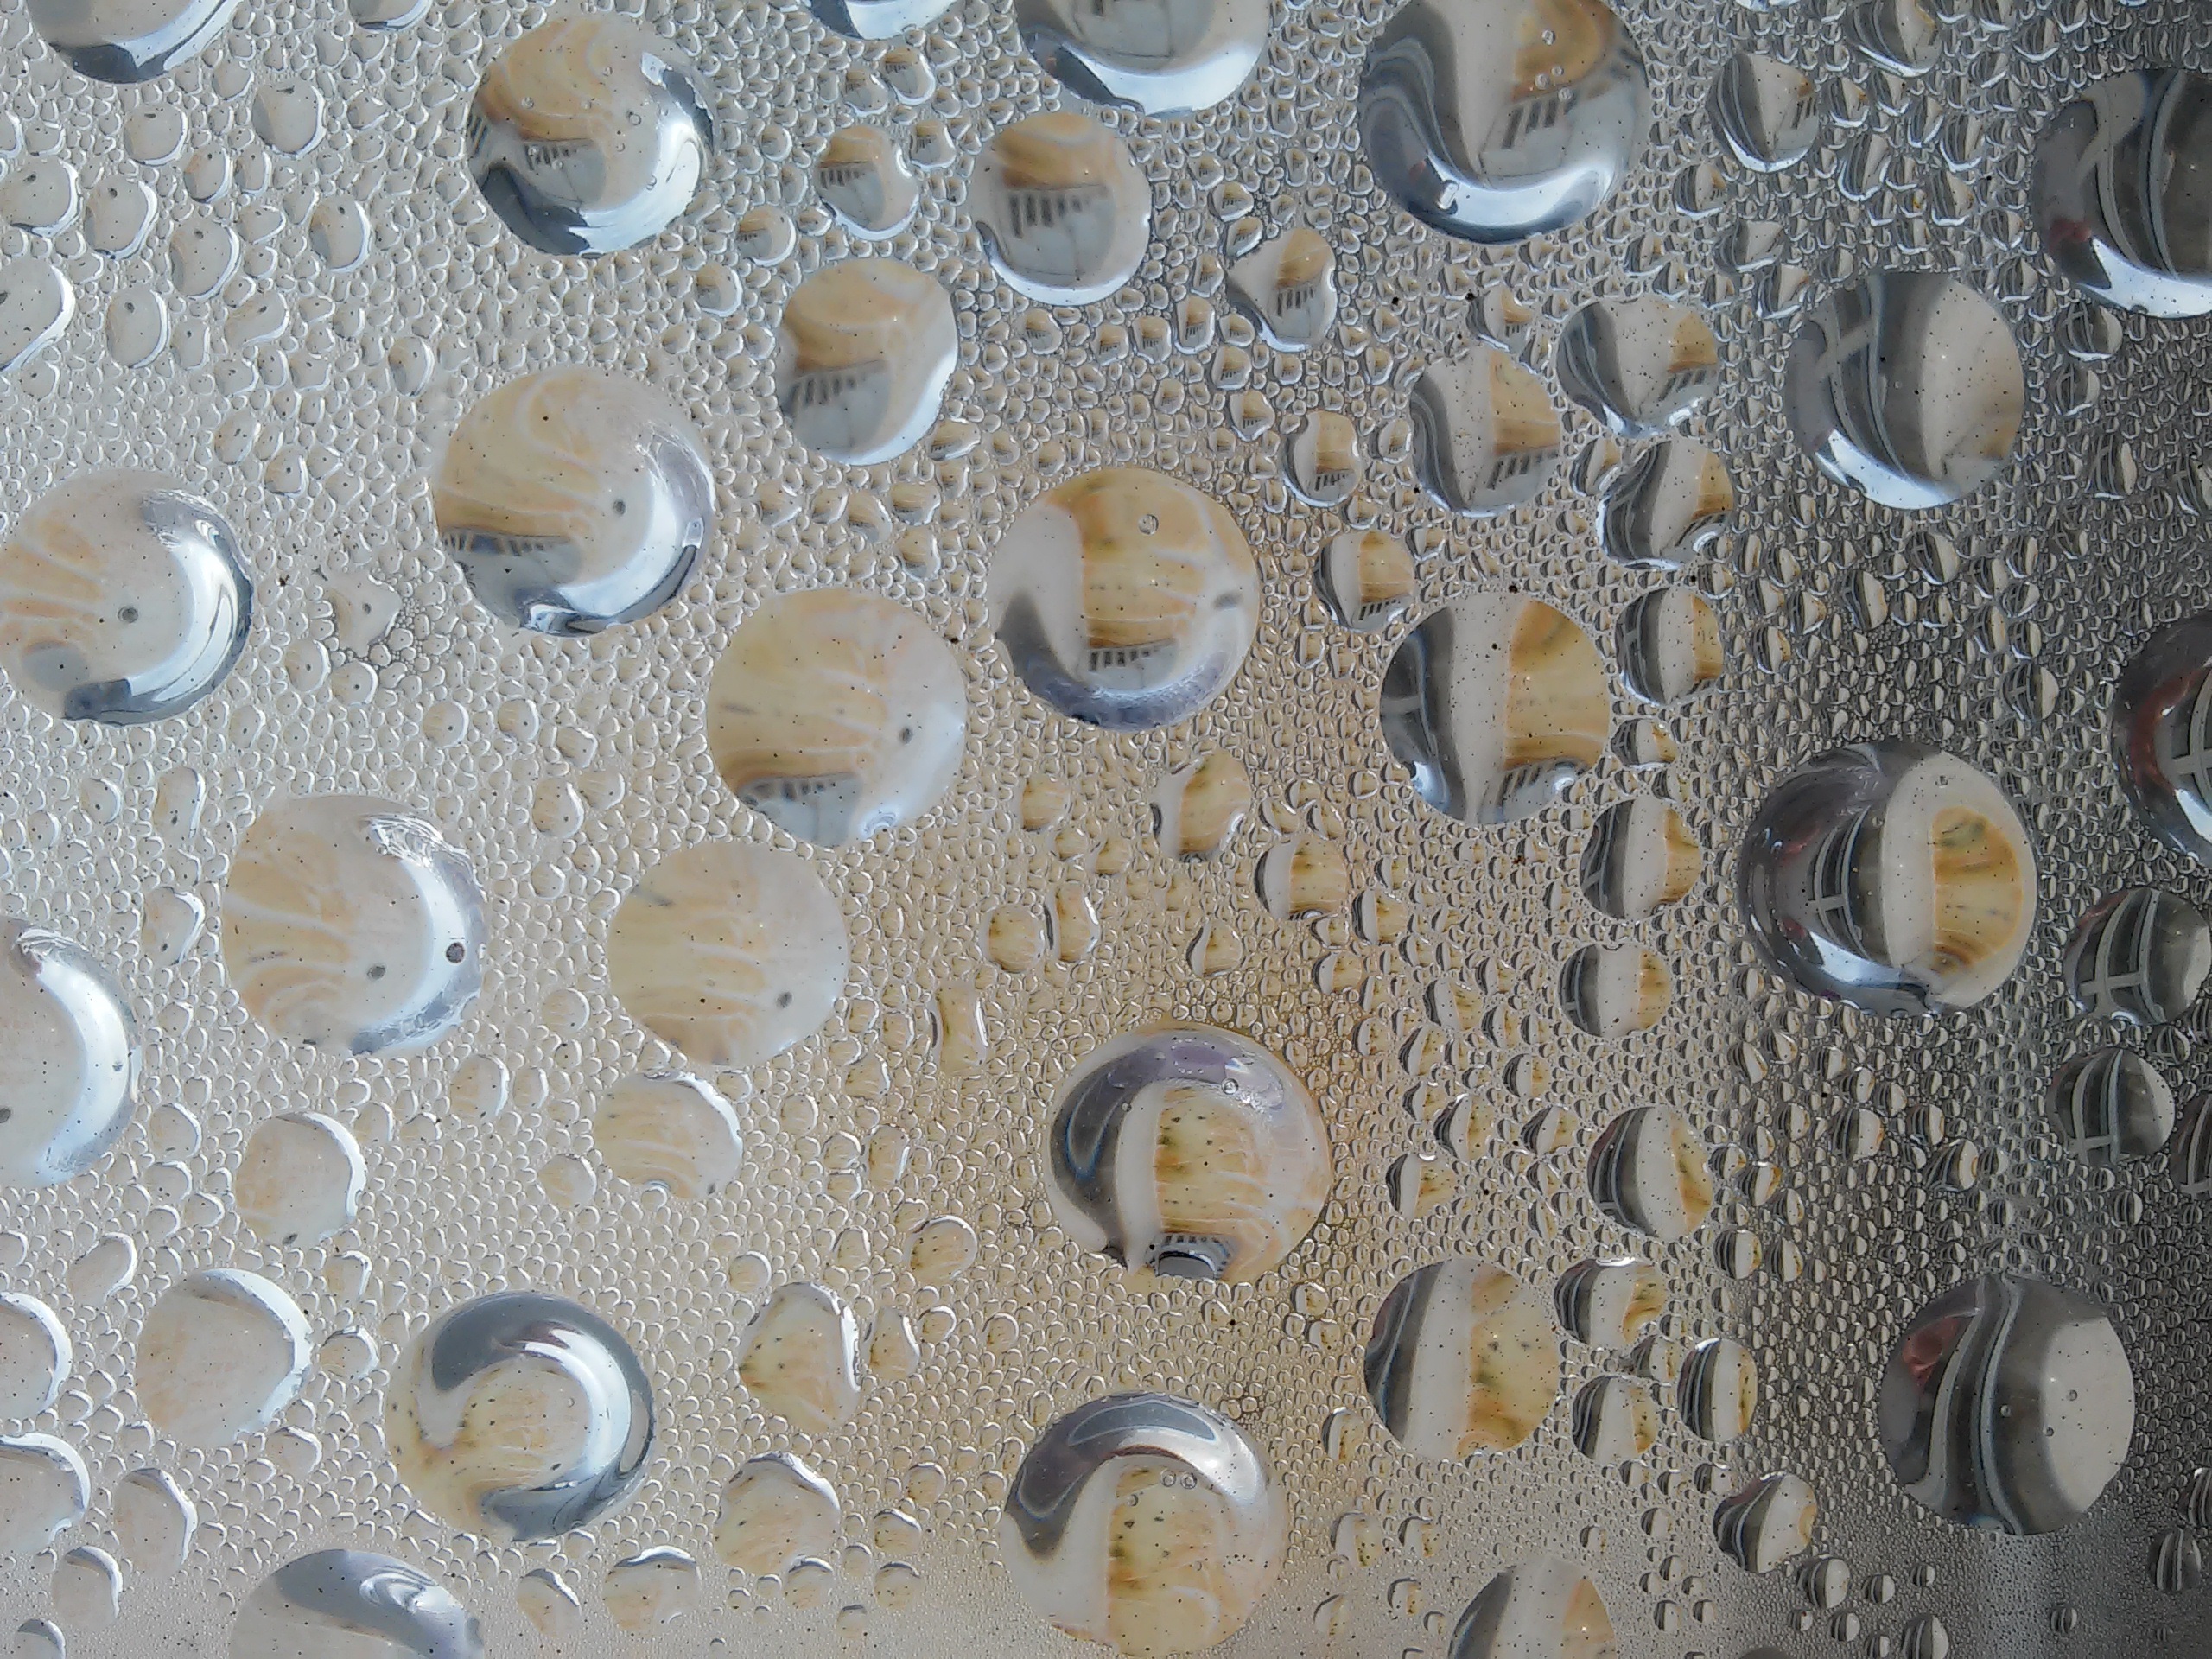
water, wet, pattern, condensation, material, drip, circle, shiny, drop of water, disc, fogging